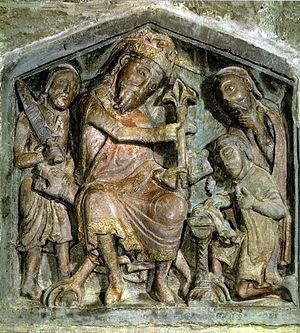
La basilique Notre-Dame ou basilique Notre-Dame-de-l’Assomption est une basilique située dans la ville de Maastricht. Elle se trouve au numéro 9 de la place du même nom.